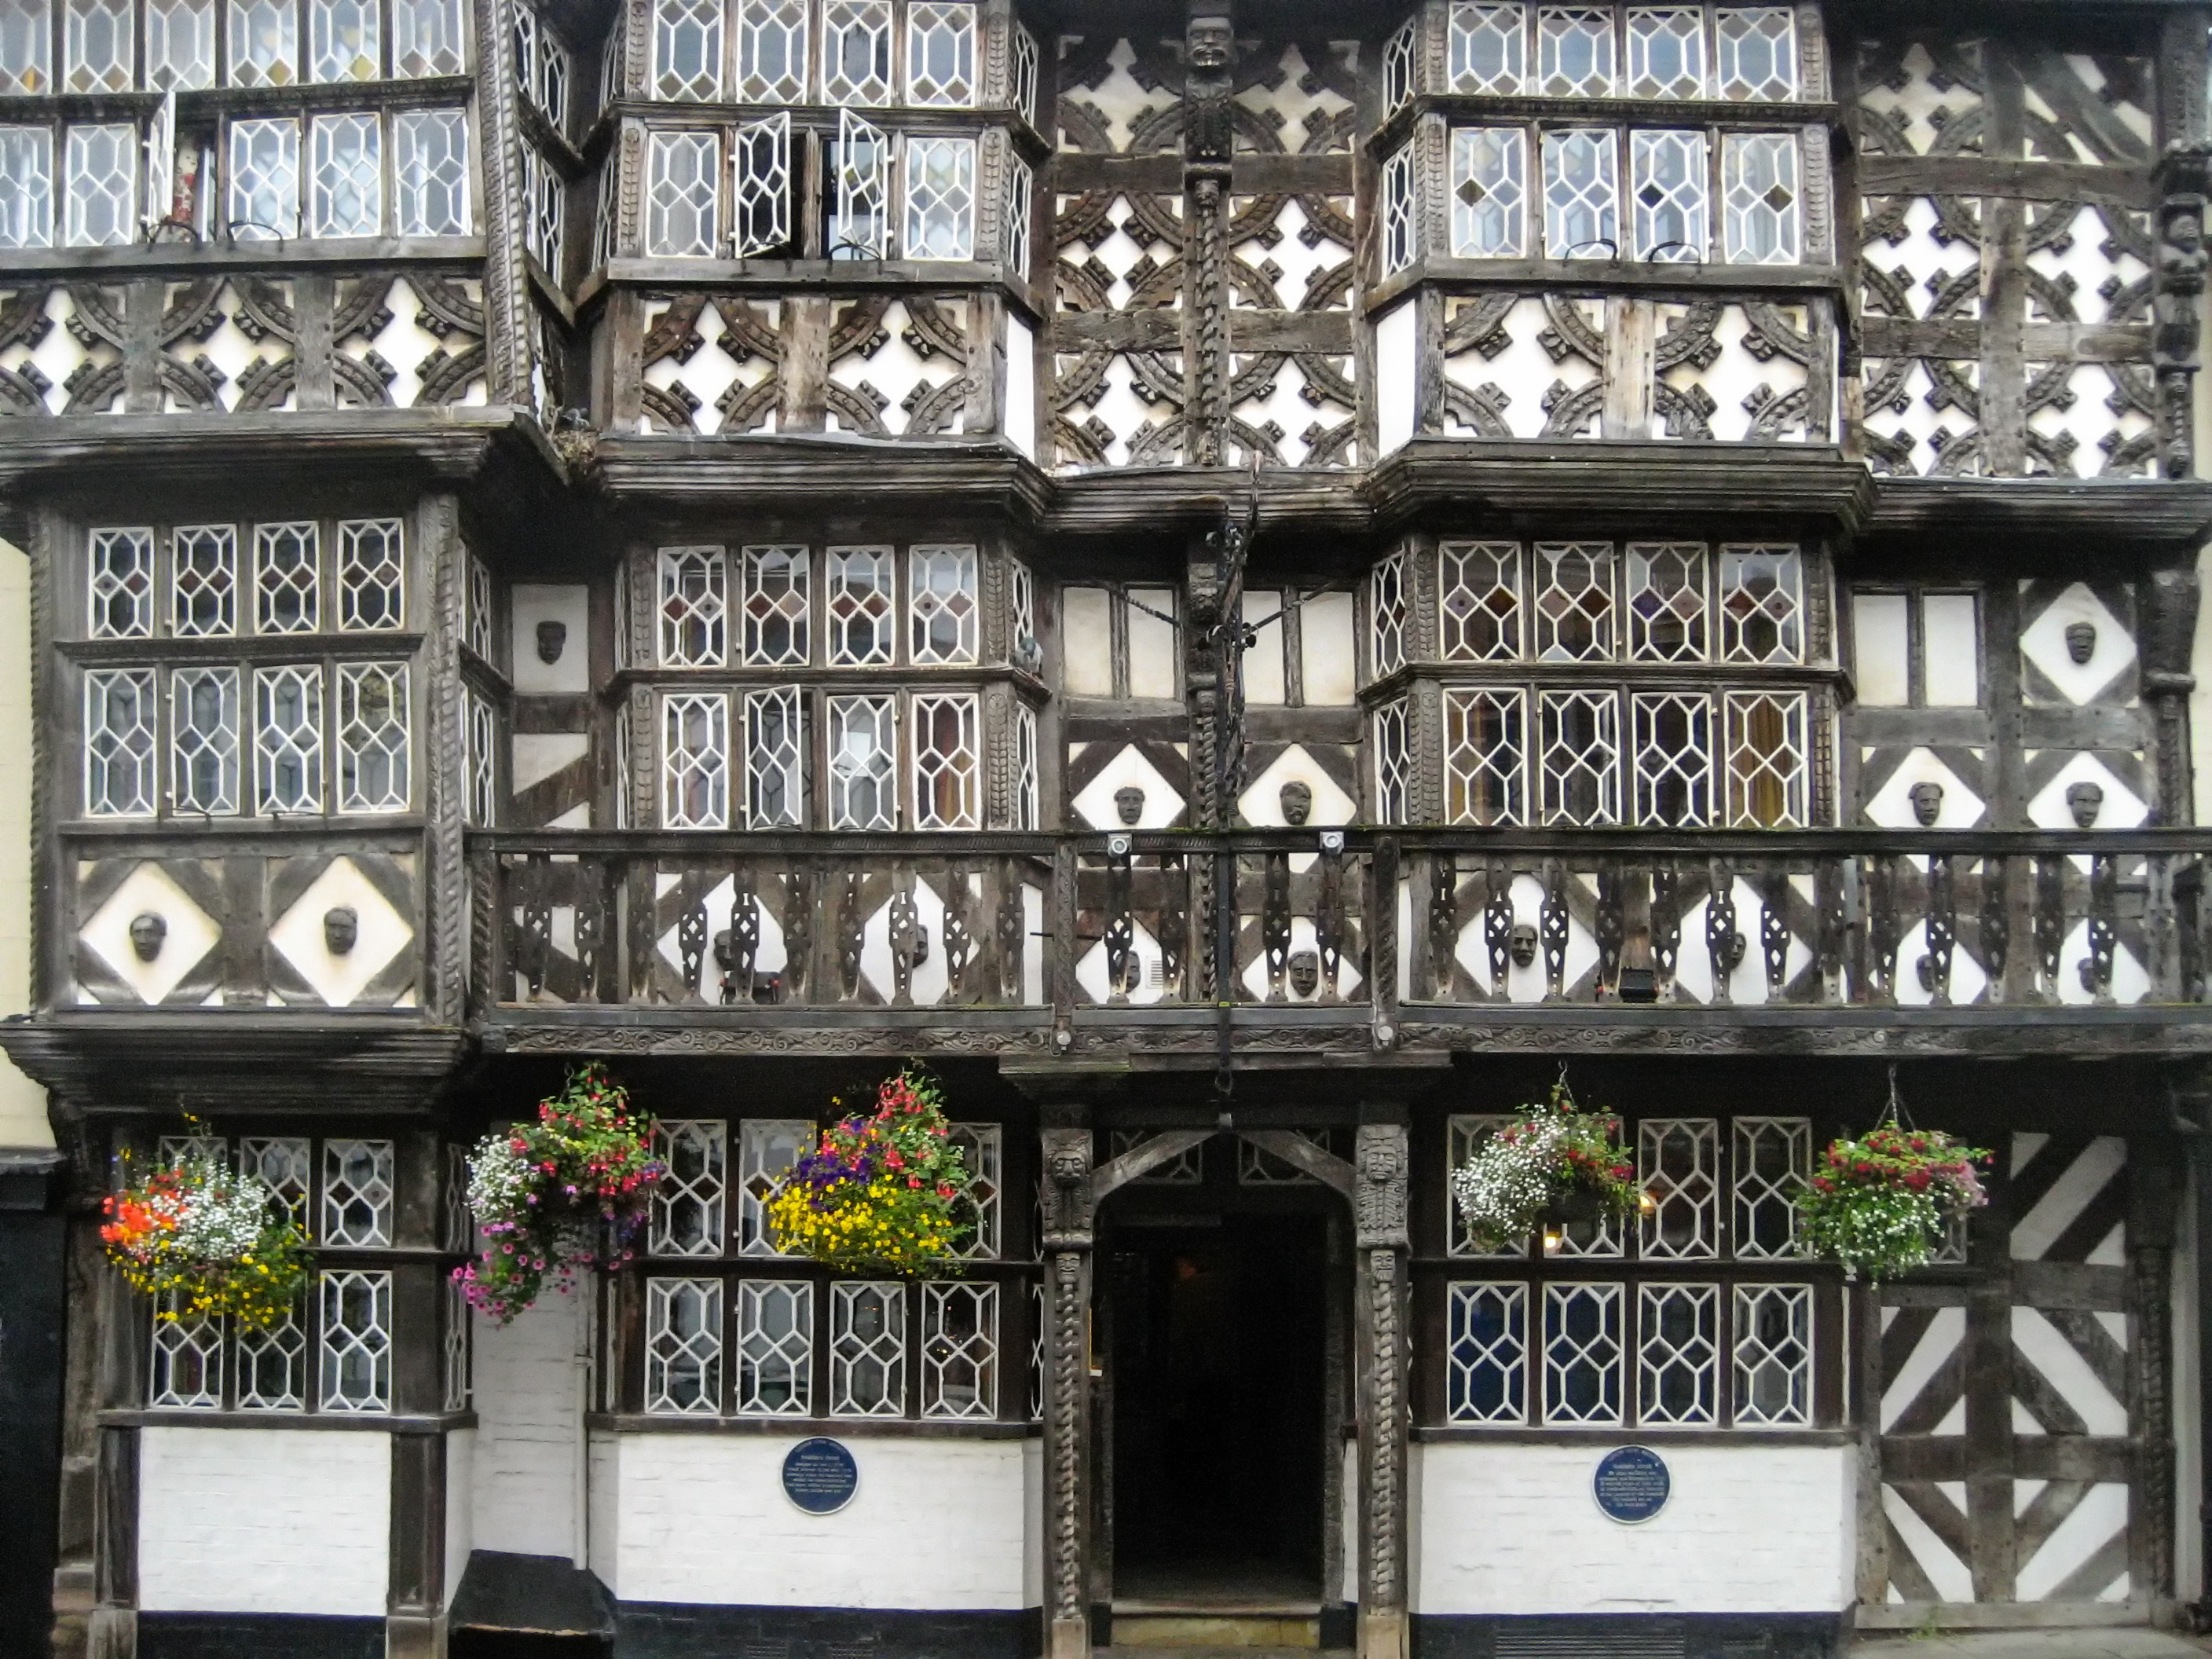
window, facade, old house, england, ludlow, urban area